Shamarpa

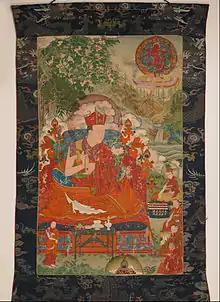
Mipam Chokyi Wangchug (1584–1630), the 6th Shamar Rinpoche, 16th-century painting from the Rubin Museum of Art

The Shamarpa (literally, "Person (i.e. Holder) of the Red Crown"), also known as "Shamar Rinpoche", or more formally Künzig Shamar Rinpoche, is the second-oldest lineage of tulkus (reincarnated lamas). He is one of the highest lineage holders of the Karma Kagyu school of Tibetan Buddhism and is regarded as the mind manifestation of Amitābha. He is traditionally associated with Yangpachen Monastery near Lhasa.